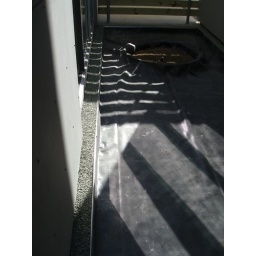
detail of Zen pool. the pool is surrounded by a decorative channel of green crushed granite. Similar detail to balcony